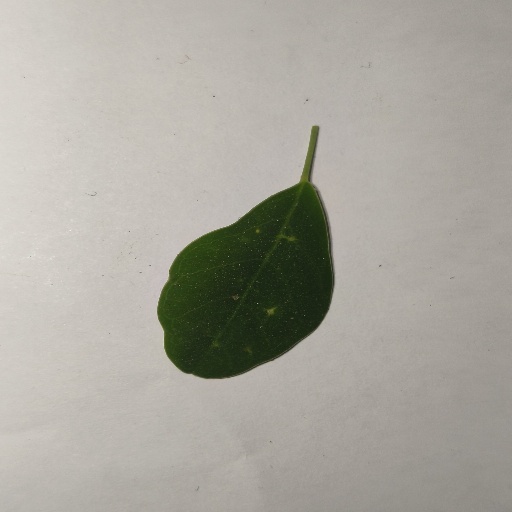
Species: Sojina
Leaf condition: Healthy Leaf